Boxmeer Castle

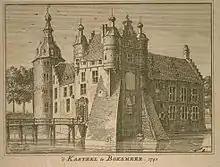
The castle in about 1742

It is not known when Boxmeer Castle was founded. In the late 13th century, Jan Boc I, lord of Boxmeer sided with the count of Guelders against the County of Holland. As a result, his castle 'Boc-Huys' was destroyed by Floris V, Count of Holland in 1284/85. In 1288 he was taken prisoner in the Battle of Worringen